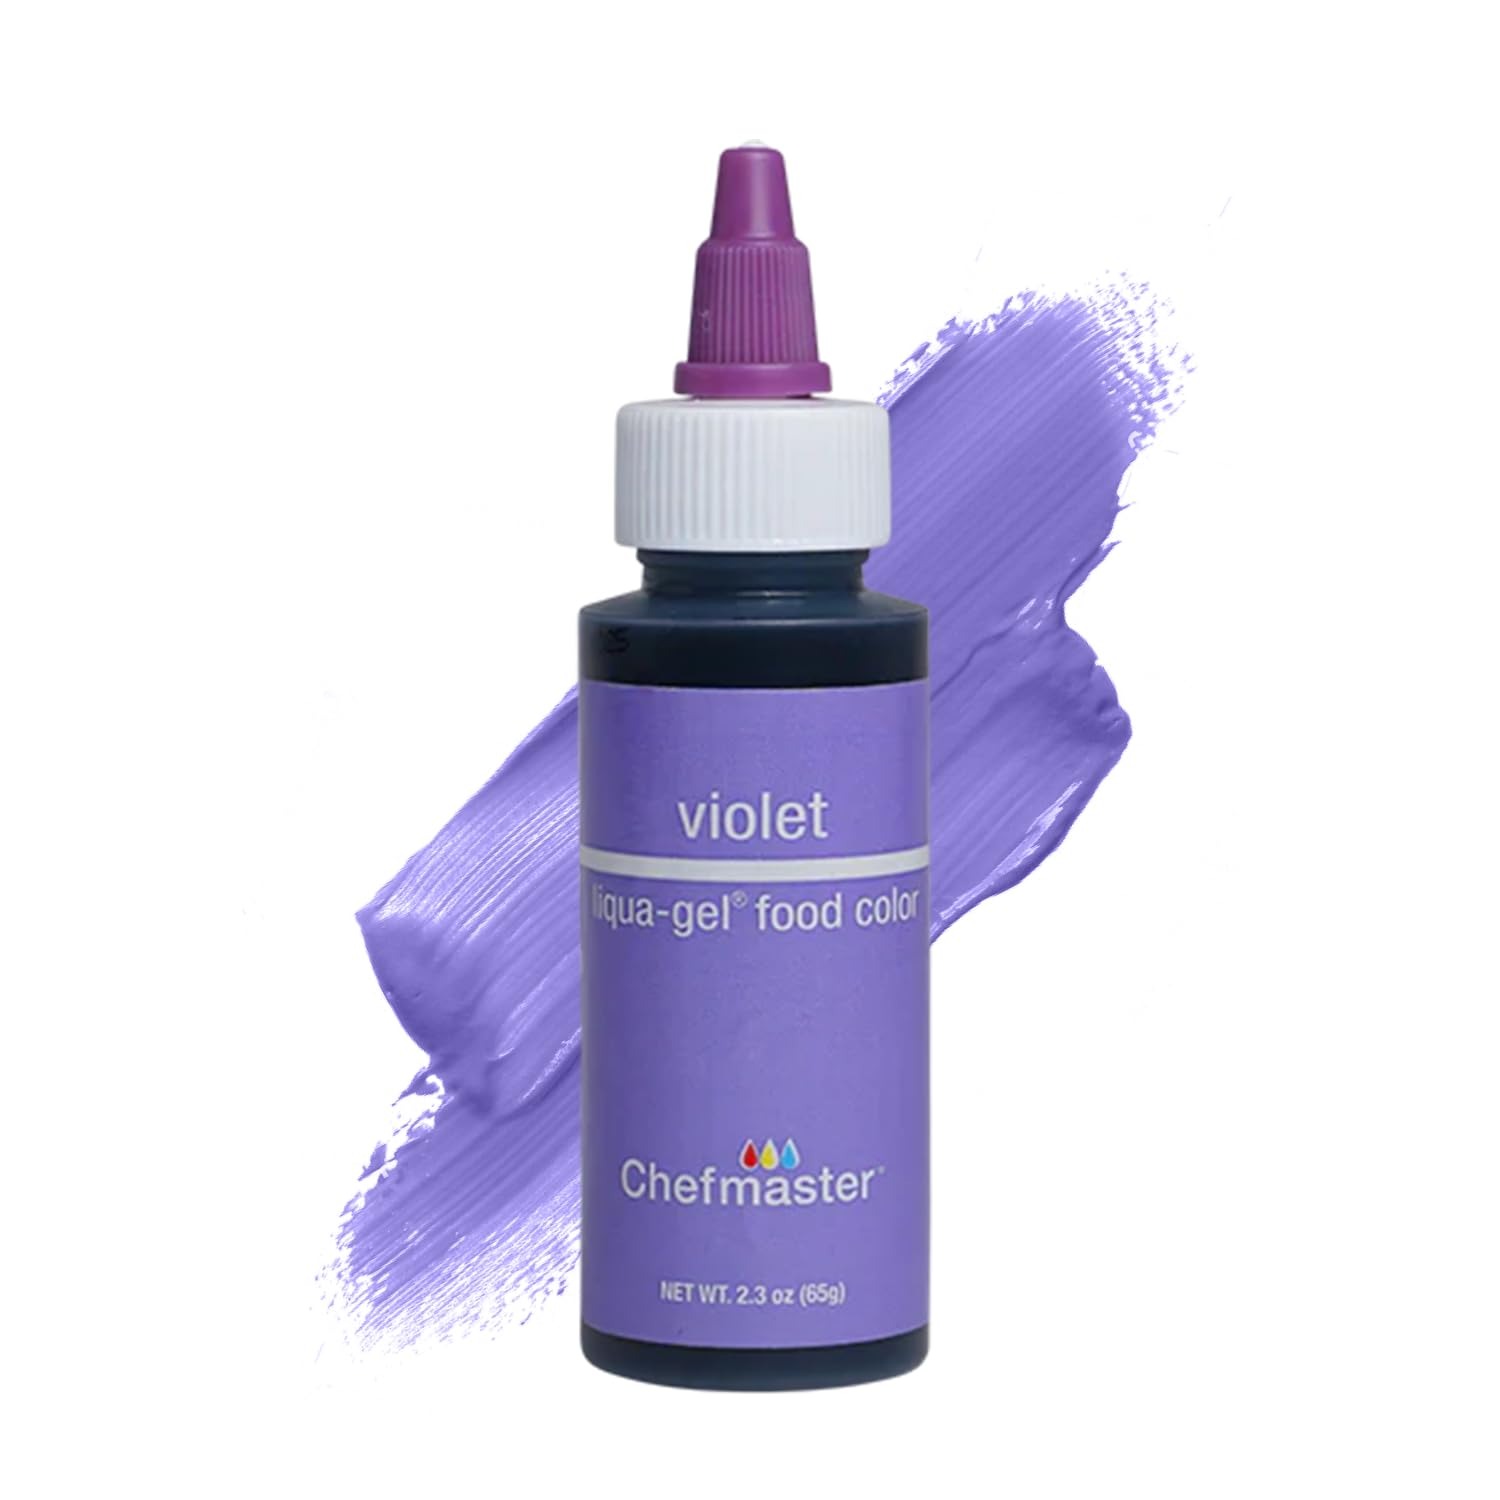
Item Name: Chefmaster Violet Liqua-Gel® Food Coloring | Vibrant Color | Professional-Grade Dye for Icing, Frosting, Fondant | Baking & Decorating | Fade-Resistant | Easy-to-Use | Made in USA | 2.3 oz
Bullet Point 1: Eye-Catching Color Premium blends add vivid, rich, fade-resistant, true-to-shade colors that are made specially for your baking and cake decorating. Our assortment of soft gel food coloring includes a rainbow of hues from neon, pastel, primary, and more. Mix our gels for a seemingly limitless color palette!
Bullet Point 2: Infinite Applications Let your creativity flow with colored icings, fondants, gum pastes, batters, cake frostings, and more. Amuse your kids with bright blue pancakes, join in the process of making slime, arts and crafts.
Bullet Point 3: Quality Ingredients Liqua-Gel food coloring is gluten-free, certified kosher, vegan-friendly, and halal. Our professional grade formula provides the tint you want without altering the taste, texture, or consistency of your finished baked goods.
Bullet Point 4: Highly Concentrated Liqua-Gel Each drop provides high impact, vibrant color. With a flip top lid and no-drip squeeze bottle, you can easily control the number of drops added.
Bullet Point 5: Manufactured in the USA With over 85 years of experience in coloring food products and overall, 120 years in the bakery industry, we pride ourselves on formulating blends to meet your one-of-a-kind creations. Our Chefmaster collection is made in Fullerton, CA.
Product Description: Let your imagination run wild with our high-quality Liqua-Gel Food Colorings! Chefmaster offers brilliant, fade-resistant hues in neon, pastel, primary, and more. Blend your own shades for a full spectrum of colors. These gels are an ideal choice for icing, frosting, fondant, and batter. Our professional-grade formula is gluten-free, certified kosher, vegan-friendly, and halal. Food-safe ingredients provide the concentrated color you want without changing the taste, texture, or consistency of your baked goods.
Value: 2.3
Unit: Fl Oz

Price: 10.99